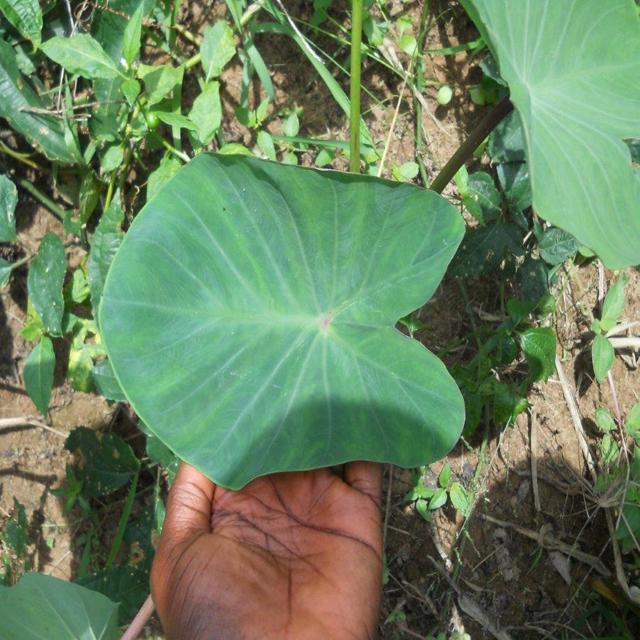
Label: Healthy